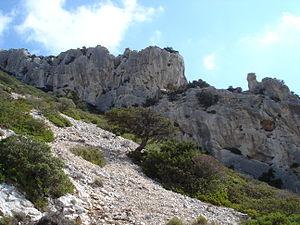
Tiscali est un village nuragique bâti à l'intérieur d'une doline tronconique, qui s'est formée au centre du mont Tiscali, en plein massif du Supramonte, dans la province de Nuoro, en Sardaigne.